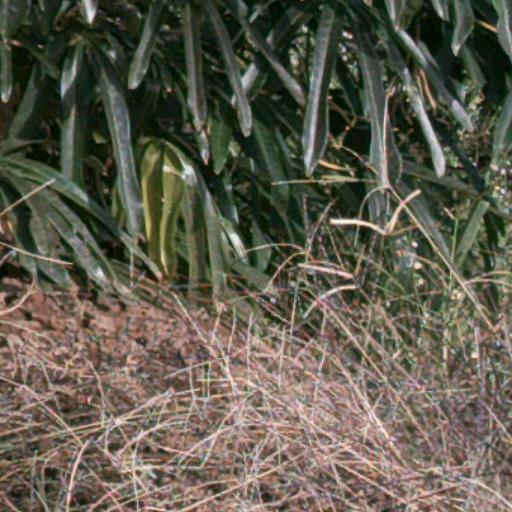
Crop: cassava